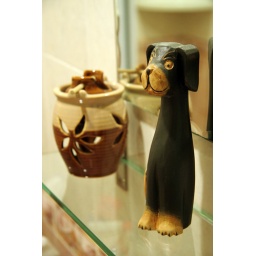
dog in the toilet